Metropolitan City of Bologna

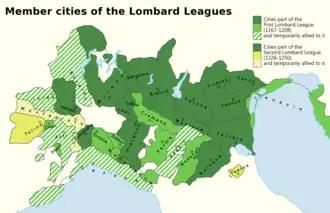
Member cities of the first and second Lombard League.

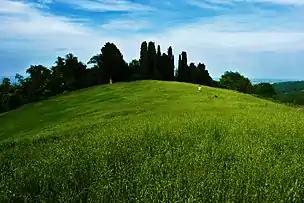
Hills around Bologna

Remains of the Iron Age Villanovan culture were discovered near Bologna by archaeologists in 1853. The city was settled by the Etruscans and named Velzna, later Felsina. In the 6th century BCE, Felsina was known for its markets and trade. It was invaded by the Gallic Boii tribe in this period, who developed the agricultural output of the region. The Romans began their conquest of the region around 220 BCE and were successful by the 180s BCE; upon their capture of Felsina, it was renamed Bononia. After Rome fell in 476 CE and the region suffered barbarian invasions, Bononia was made a fortress.